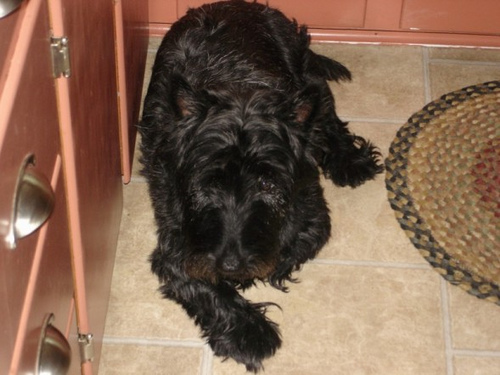
Animal: dog
Breed: scottish terrier